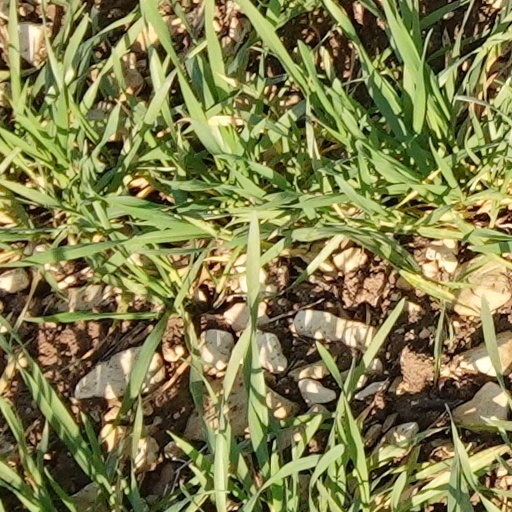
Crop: wheat